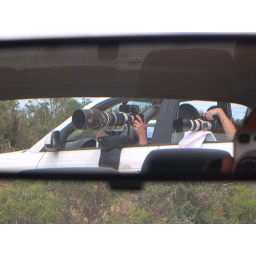
Addo Elephant National Park: tourists photographing elephants at Marion Baree water hole as shown in my rear view mirror